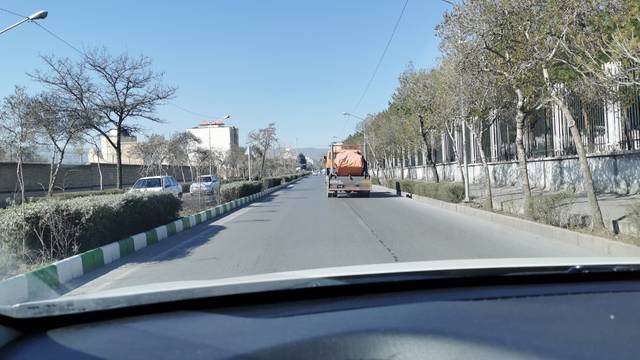
Region: Iran
Coordinates: 36.286, 59.581